2012 Armor All Gold Coast 600

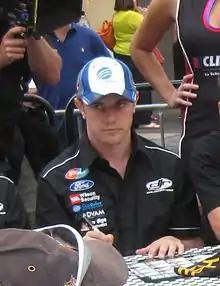
Tim Blanchard "(pictured in 2013)" replaced the injured Todd Kelly for the remainder of the season.

All 28 cars which contested the regular V8 Supercar season were entered in the race. Each car was driven by a full-time International V8 Supercar Championship driver, and a mandatory international guest driver who took part in a separate racing series. These guest drivers were recruited from a variety of racing categories, including the IndyCar Series (such as Will Power, partnering Winterbottom and Bourdais again joining Whincup), the World Endurance Championship (such as Darren Turner, partnering James Courtney), the FIA GT1 World Championship (such as Peter Kox, partnering James Moffat), the International Superstars Series (such as Gianni Morbidelli joining Dean Fiore), and the Rolex Sports Car Series (such as Ricky Taylor partnering Greg Ritter). Each international driver was required to complete a minimum of 34 laps out of the scheduled 102 in both races. There were two driver changes for the race. Todd Kelly was deemed unfit to compete in the remainder of the season due to a shoulder injury he picked up at a training camp, which required surgery. His car was driven by Tim Blanchard for the rest of the season, starting from the Gold Coast 600. Garry Rogers Motorsport replaced its regular driver Alexandre Prémat with Greg Ritter at the Gold Coast.